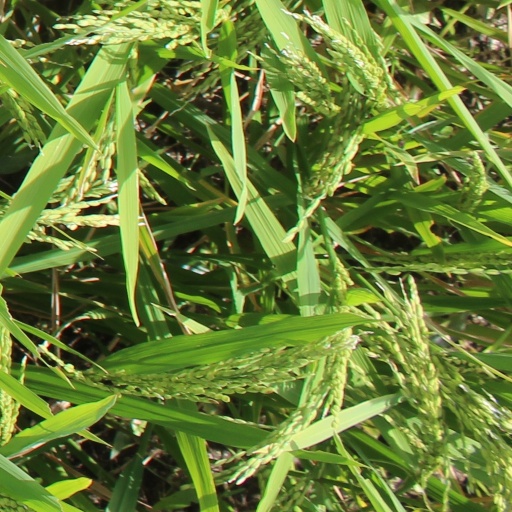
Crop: rice